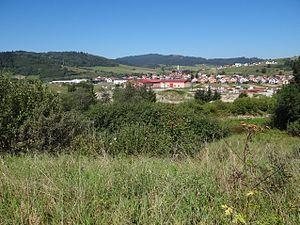
Oravská Jasenica est un village de Slovaquie situé dans la région de Žilina.